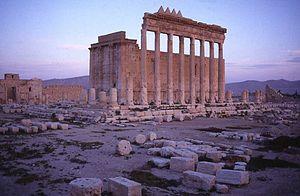
La première bataille de Palmyre a lieu du 13 au 21 mai 2015 pendant la guerre civile syrienne. Elle oppose l'État islamique et les forces gouvernementales syriennes et s'achève avec la prise, par les djihadistes, de la ville de Tadmor, dans le gouvernorat de Homs, à l'est de la Syrie.
Le temple de Bêl est un monument hellénistique de la cité de Palmyre en Syrie consacré au dieu Bêl. Construit en 32, il montrait un plan typique des temples du Moyen-Orient, tandis que les façades étaient purement de style grec ou romain. Le 30 août 2015, le site a été détruit à l'explosif par l'État islamique' alors qu'il s'agissait de l'un des temples les mieux conservés de Syrie.